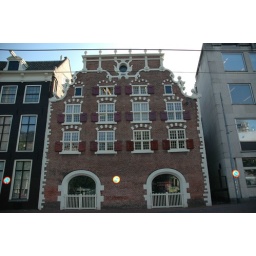
Notice the realtor sign in the window